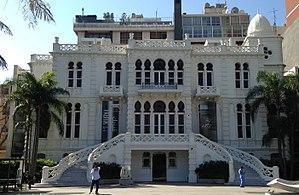
Le Musée Sursock à Beyrouth en mars 2017.